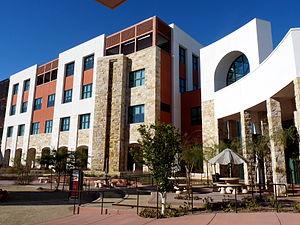
Surprise est une ville située dans le comté de Maricopa, dans l'État de l'Arizona au nord-ouest de Phoenix. Une explosion démographique a propulsé la population de 30 848 en 2000, à 85 914 en 2006 et 117 517 en 2010.